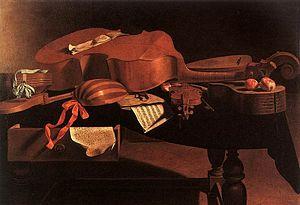
Les Arts florissants sont un ensemble musical français de musique baroque fondé en 1979.
Les arts représentent une forme de l'expression du vivant, généralement influencée par la culture et entraînée par une impulsion créatrice. Les arts font partie du ressenti et de la subjectivité, c'est pourquoi une définition finie n'est pas possible. Les éléments majeurs des arts sont la littérature, le spectacle vivant, dont la musique, la danse et le théâtre, les arts culinaires telles que, par exemple, la cuisine, la chocolaterie et la vinification, les arts médiatiques comme la photographie et le cinéma ainsi que les arts visuels qui comprennent le dessin, la peinture et la sculpture. Certaines formes d'art combinent un élément visuel au spectacle et l'écrit.
Le baroque couvre une grande période dans l’histoire de la musique et de l'opéra. Il s’étend du début du XVIIᵉ siècle jusqu'au milieu du XVIIIᵉ siècle, de façon plus ou moins uniforme selon les pays. De façon nécessairement schématique, l’esthétique et l’inspiration baroques succèdent à celles de la Renaissance, apogée du contrepoint et de la polymélodie, et précèdent celles du classicisme, naissance d'éléments discursifs et rationnels, comme la phrase musicale ponctuée comme dans l'architecture. Les « figures » musicales baroques sont soutenues par une basse continue très stable. Nous pouvons dire que nous sommes à la jonction entre contrepoint et harmonie.
Le baroque est un mouvement artistique qui trouve son origine en Italie dans des villes telles que Rome, Mantoue, Venise et Florence dès le milieu du XVIᵉ siècle et qui se termine au milieu du XVIIIᵉ siècle. Il y a un âge baroque différent selon les domaines, qu'ils soient intellectuels, historiques ou artistiques. Certains critiques y voient une constante culturelle qui revient tout au long de l'histoire comme l'a écrit Eugenio d'Ors.